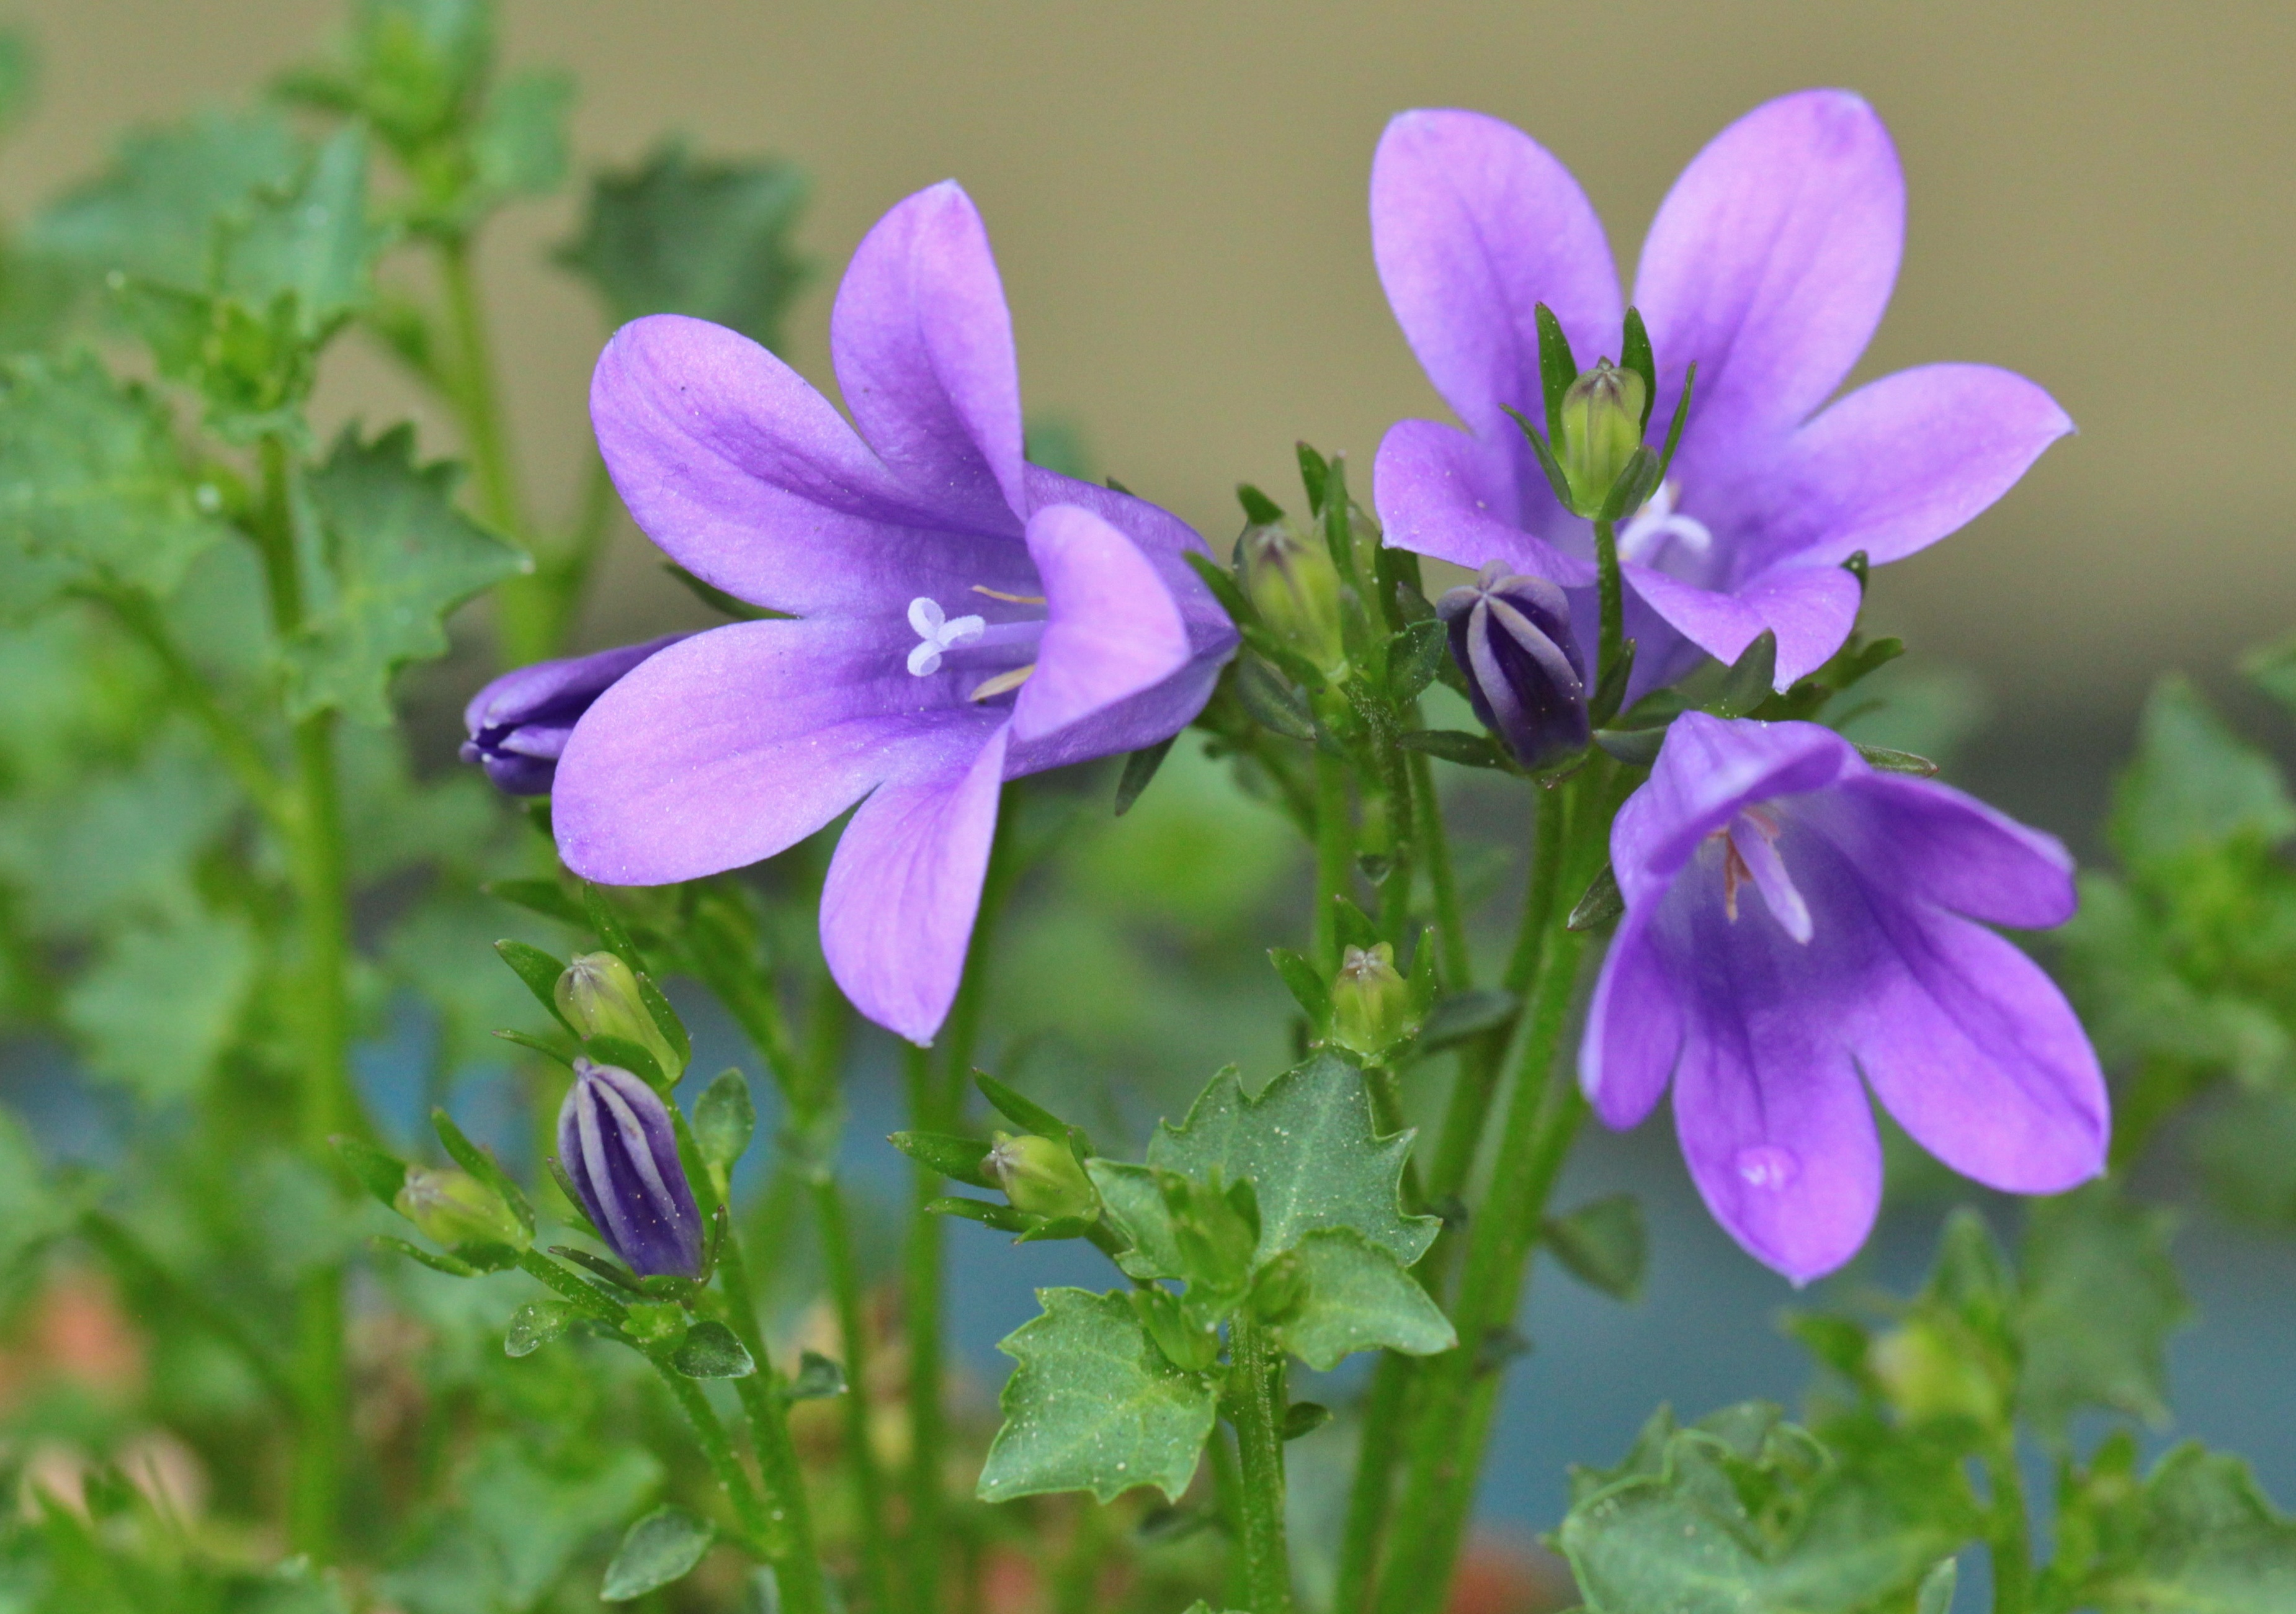
nature, blossom, plant, flower, purple, petal, bloom, bell, spring, macro, botany, garden, close, flora, wildflower, flowers, petals, violet, tender, spring flower, viola, bellflower, bluebells, filigree, macro photography, ornamental plant, inflorescence, garden plant, flowering plant, blue violet, bellflower family, dwarf bellflower, glockig, small bellflower, annual plant, land plant, violet family, colorado blue columbine